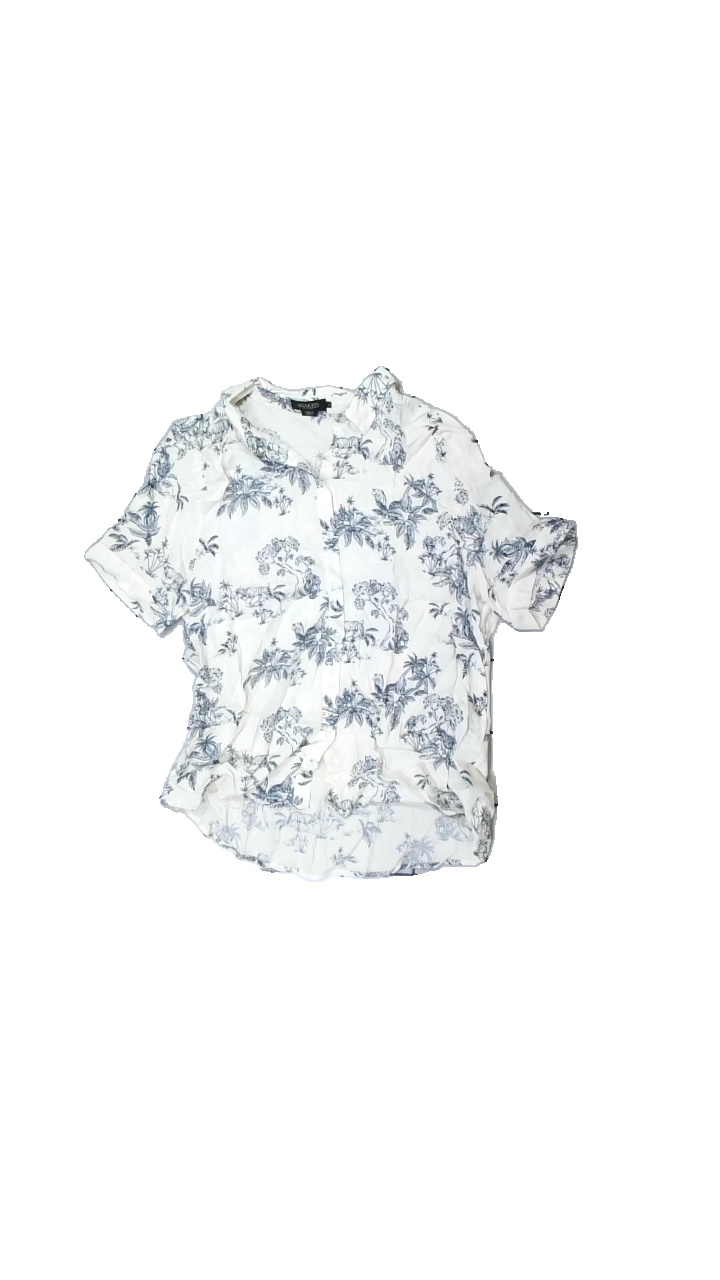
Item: Shirt (Ladies)
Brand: Soaked In Luxury
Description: patterned shortsleeve shirt
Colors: White, Black
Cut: Loose
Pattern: Other
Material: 100% Vicose
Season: Summer
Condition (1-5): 5
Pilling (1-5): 5
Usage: Reuse
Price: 50-100